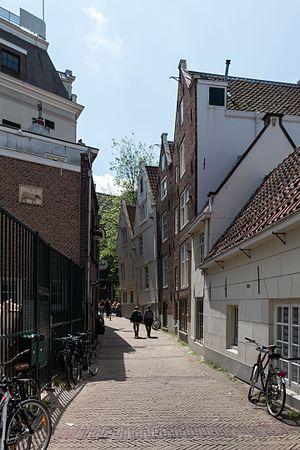
L'espace public représente dans les sociétés humaines, en particulier urbaines, l'ensemble des espaces de passage et de rassemblement qui sont à l'usage de tous. Ils appartiennent soit à l'État, soit à une entité juridique et morale de droit ou, exceptionnellement, au domaine privé.